Maryland

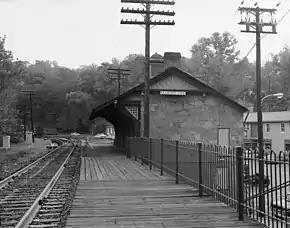
Ellicott City Station, on the original Baltimore and Ohio Railroad line, the oldest remaining passenger station in the nation. The rail line is still used by CSX Transportation for freight trains, and the station is now a museum.

Maryland has large areas of fertile agricultural land in its coastal and Piedmont zones, though this land use is being encroached upon by urbanization. Agriculture is oriented to dairy farming (especially in foothill and piedmont areas) for nearby large city milksheads, plus specialty perishable horticulture crops, such as cucumbers, watermelons, sweet corn, tomatoes, melons, squash, and peas (Source:USDA Crop Profiles). The southern counties of the western shoreline of Chesapeake Bay are warm enough to support a tobacco cash crop zone, which has existed since early Colonial times, but declined greatly after a state government buy-out in the 1990s. There is also a large automated chicken-farming sector in the state's southeastern part; Salisbury is home to Perdue Farms. Maryland's food-processing plants are the most significant type of manufacturing by value in the state. Farming suffers from weeds as anywhere else, including an unusual multiply resistant ragweed ("Ambrosia artemisiifolia") found by Rousonelos "et al.", 2012 with both ALS- and PPO-resistances and which by 2016 had developed a third, EPSP resistance. This ragweed population is a drag on soybean cultivation and, , is the worst multiresistant weed problem in the state.